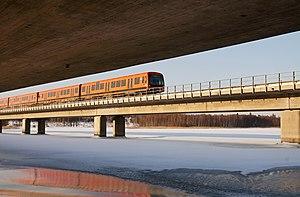
Un métro d'Helsinki empruntant le pont Vuosaari, entre les stations de Rastila et de Puotila.
Le métro d'Helsinki comprend une ligne. Longue de 35 km, la ligne dessert 25 stations avec un parcours en partie en surface et 20,5 km en tunnel, et se terminant à l'est par une fourche.